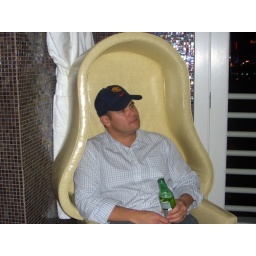
Matt sits in a queer little chair in the hot tub room.